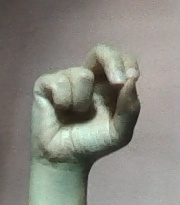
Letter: gaaf